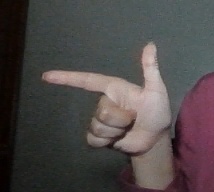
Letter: yaa